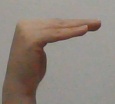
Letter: haa